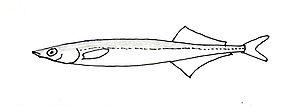
Gasterosteiformes est un ordre de poissons à nageoires rayonnées incluant un nombre de types familiers, parmi lesquels les épinoches ou les pégases.
Cet article liste les familles de poissons, classées par nom scientifique en ordre alphabétique.
Les Hypoptychidae sont une famille de poissons de l'ordre des Gasterosteiformes, dont il existe deux espèces dans l'océan Pacifique nord.